Roger Sargent (chemical engineer)

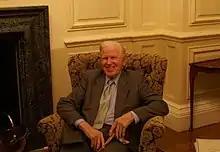
Roger Sargent after attending one of the Roger Sargent lectures at Imperial College

His research and academic contributions have been recognised through a series of prestigious honours, including founder-fellow of the Royal Academy of Engineering (1976), honorary fellowship of the City and Guilds of London Institute (1977), Silver Medal of the "Ville de Paris" (1986), "Doctor honoris causa" of the Institut National Polytechnique de Lorraine (1987) and of the University of Liège (1995), Fellow of Imperial College (1990), Fellow of the Royal Society of Arts, Richard W. Wilhelm Lectureship of Princeton University (1994), distinguished research lectureship in chemical engineering of Carnegie Mellon University (1996) and the Nordic Process Control Award (2003). The American Institute of Chemical Engineering (AIChemE) awarded him the 1990 'Computing in Chemical Engineering' award The Institution of Chemical Engineers awarded him the inaugural MM Sharma medal in 2015. In September 2016 the Royal Academy of Engineering awarded him the Sir Frank Whittle Medal. The Sir Frank Whittle Medal is awarded to an engineer resident in the UK whose outstanding and sustained achievements have had a profound impact on their engineering discipline.